Thunder Run (Canada's Wonderland)

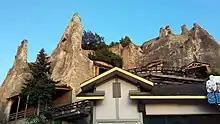
Most of the ride is incorporated into the "Wonder Mountain".

Once the train leaves the station, train riders traverse a banked left turn, followed by an upward helix to the left inside Wonder Mountain. Part of this helix is exposed, giving train riders a view of the surrounding area. Due to the nature of the train ride, the train picks up speed as it ascends the helix. The train then re-enters the mountain, traversing a downward double-helix to the right in complete darkness, with included special effects. Train riders enter a decorated light tunnel, followed by a downward banked curve to the left. The train passes through the station, then completes the layout a second time before returning to the train station.